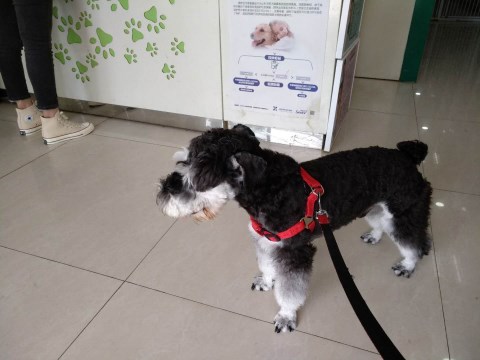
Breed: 2342-n000102-miniature_schnauzer